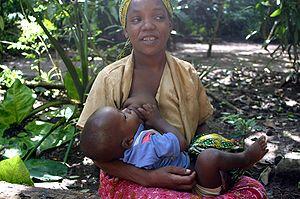
Une femme est un être humain de sexe ou de genre féminin et d'âge adulte. Avant l'âge adulte, on parle de fille.